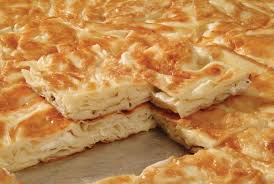
Yemek: borek